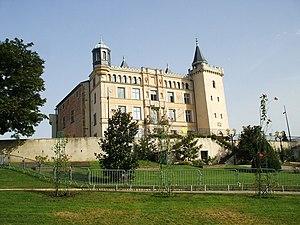
Vue de la face Ouest du château de Saint-Priest This building is indexed in the Base Mérimée, a database of architectural heritage maintained by the French Ministry of Culture,
La famille Guignard de Saint-Priest est une famille de magistrats, de militaires et de diplomates français, originaire de Saint-Priest, éteinte dans les mâles au début du XXᵉ siècle et relevée par la famille Le Marchand.
Cet article recense les monuments historiques de la métropole de Lyon, en France.
Le château de Saint-Priest, situé à Saint-Priest dans la métropole de Lyon, en France, est une maison forte construite pour la famille Richard au XIVᵉ siècle.